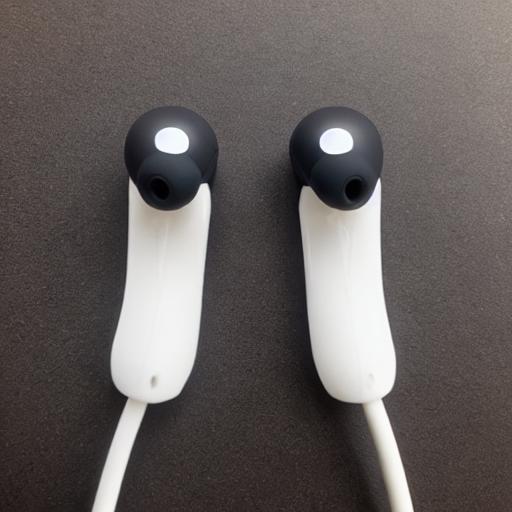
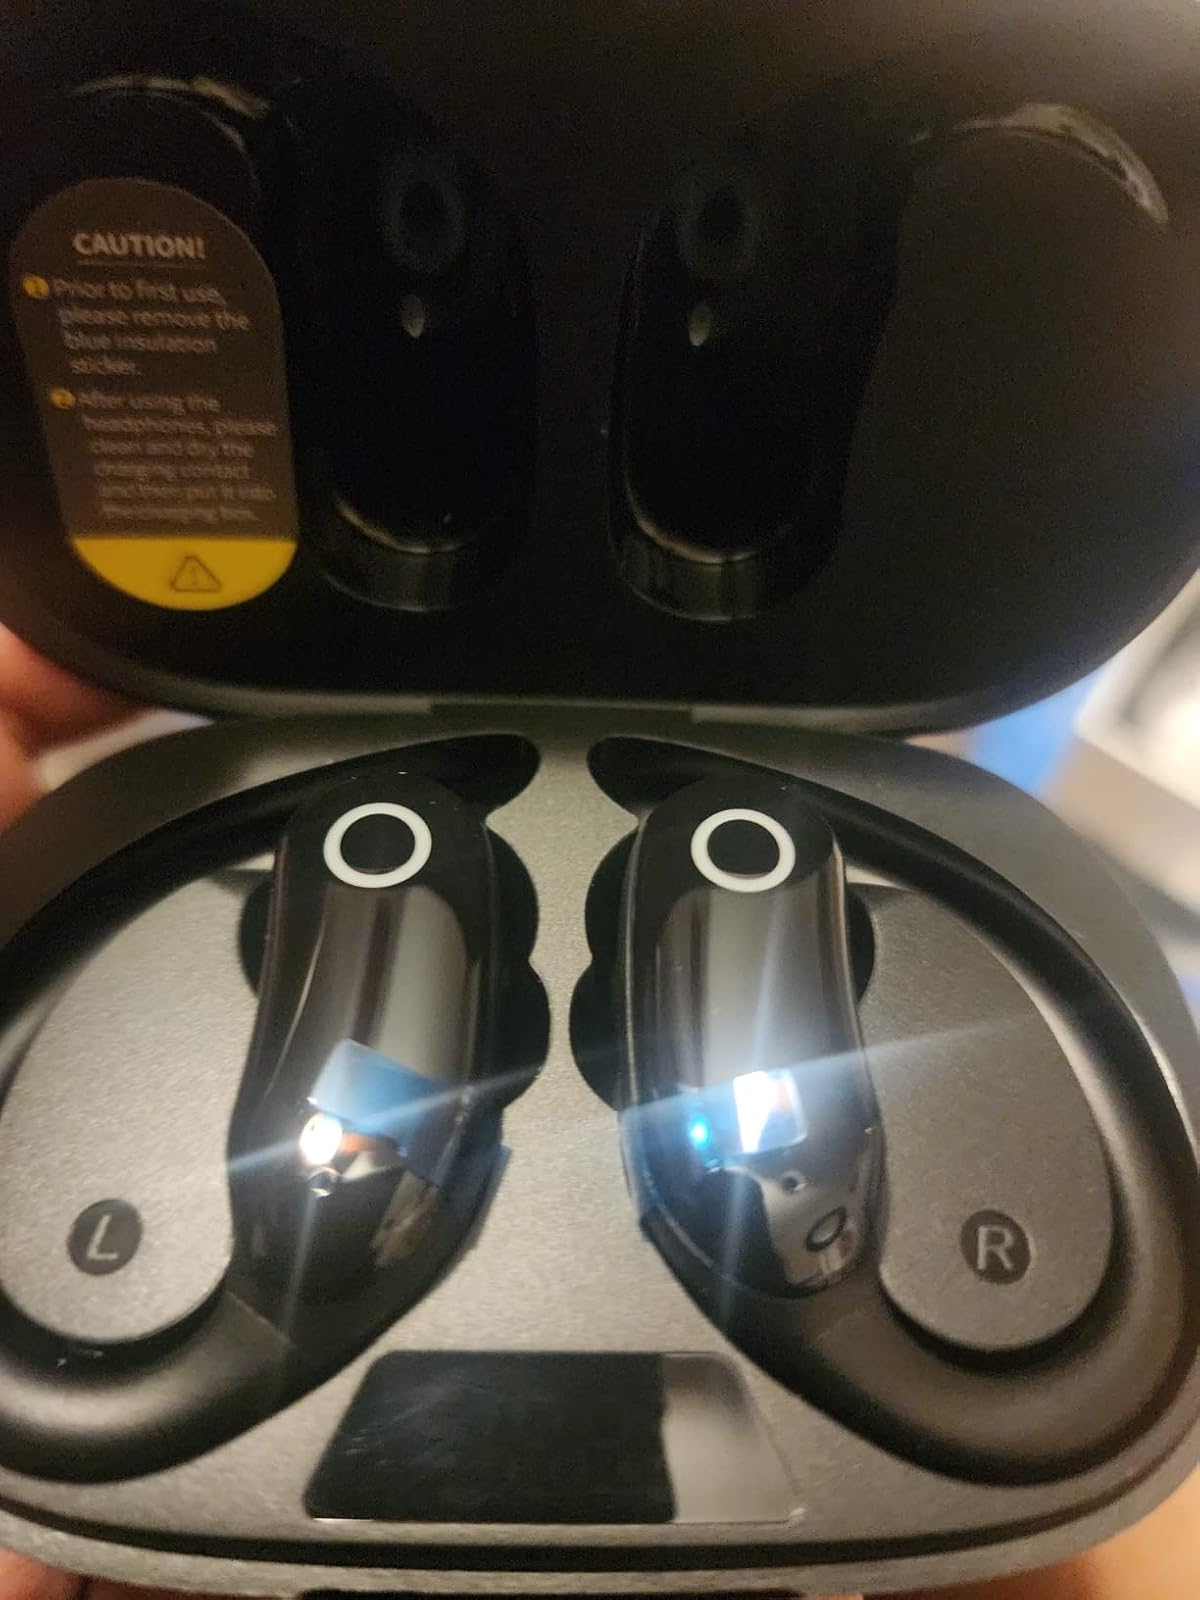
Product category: earbuds
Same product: no